Triturus

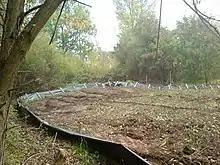
Drift fence for the capture and relocation of northern crested newts from a development site in the UK

Most of the crested and marbled newts are listed as species of "least concern" by the International Union for Conservation of Nature, but population declines have been registered in all assessed species. The southern marbled newt is considered "near threatened" because populations have declined significantly, while the marbled newt, the Macedonian crested newt and the Italian crested newt are considered "vulnerable". Populations have been affected more heavily in some countries and species are listed in some national red lists.